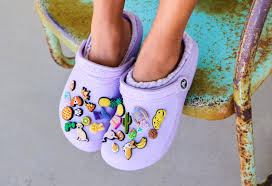
Label: Clog